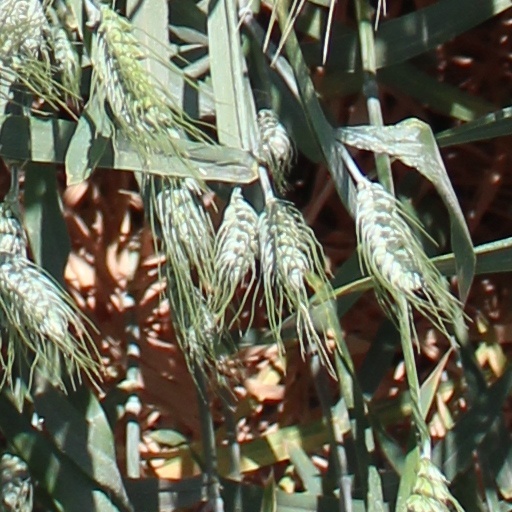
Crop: wheat